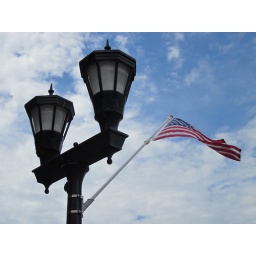
The blue sky and a flag waving in the wind made me feel patriotic.